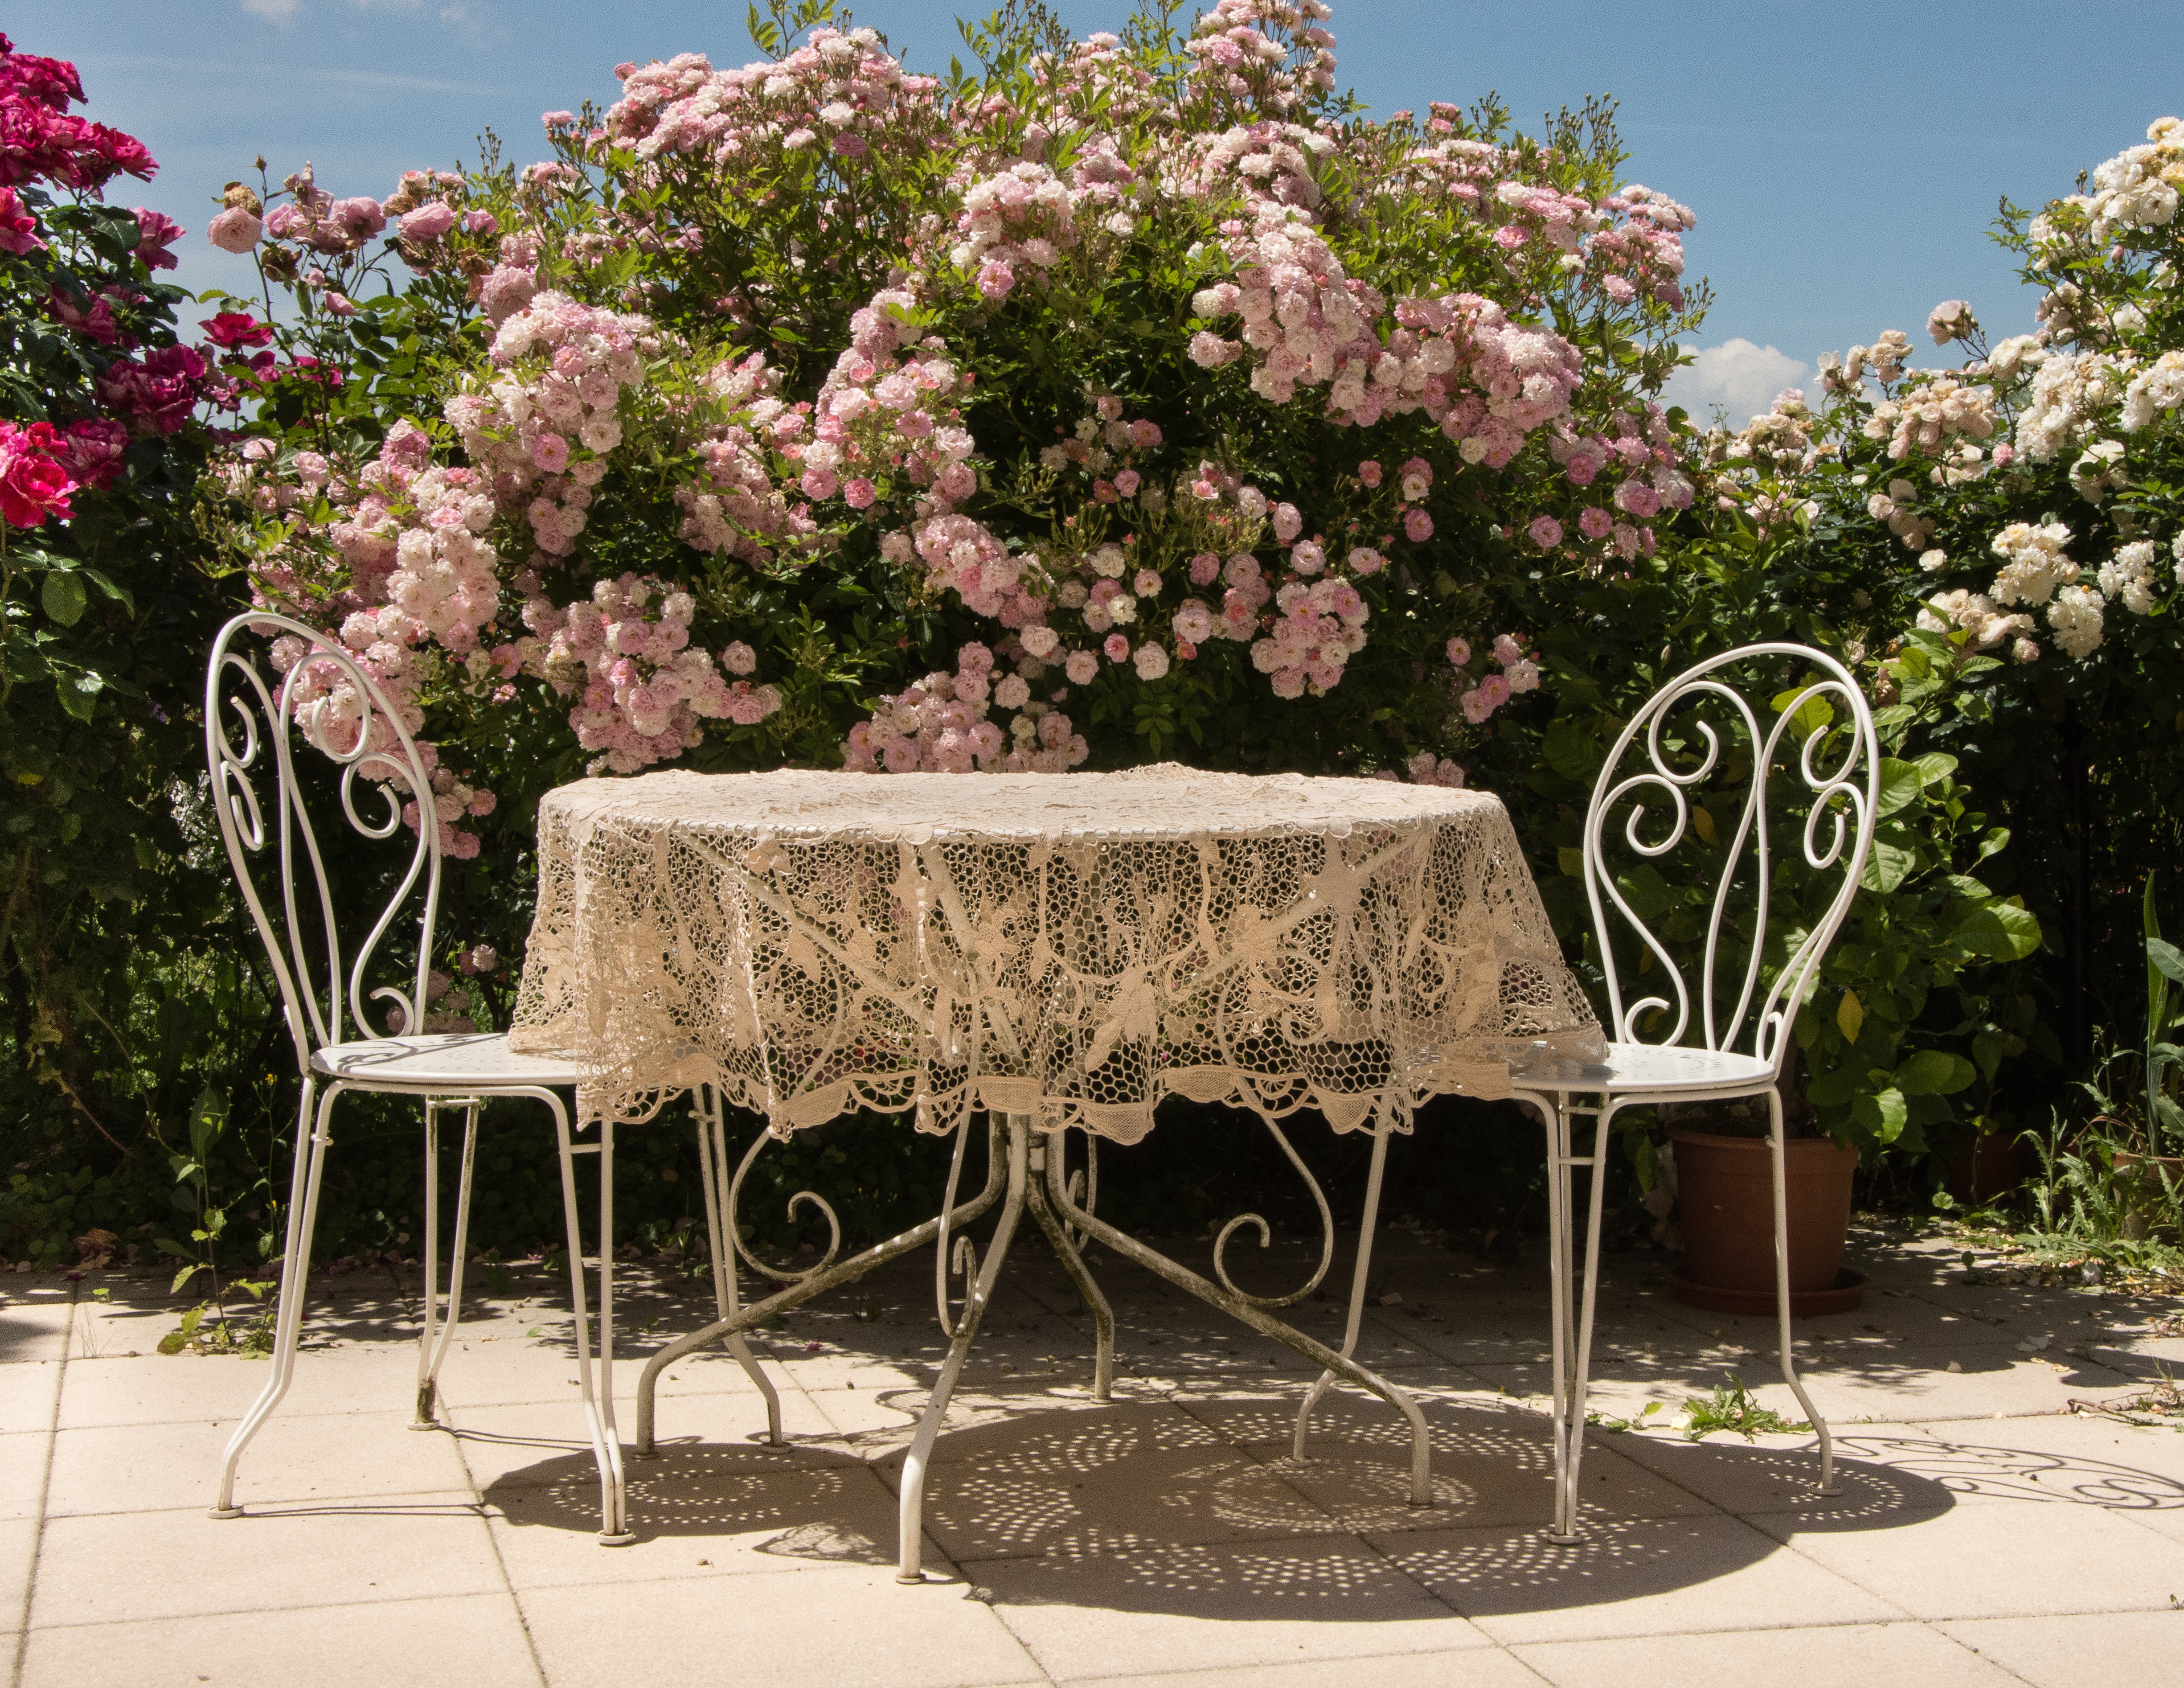
table, sun, flower, summer, backyard, furniture, garden, flowers, tablecloth, roses, chairs, terrace, relaxation, invitation